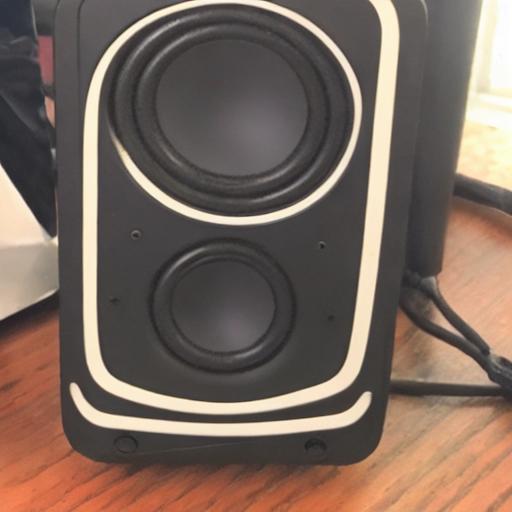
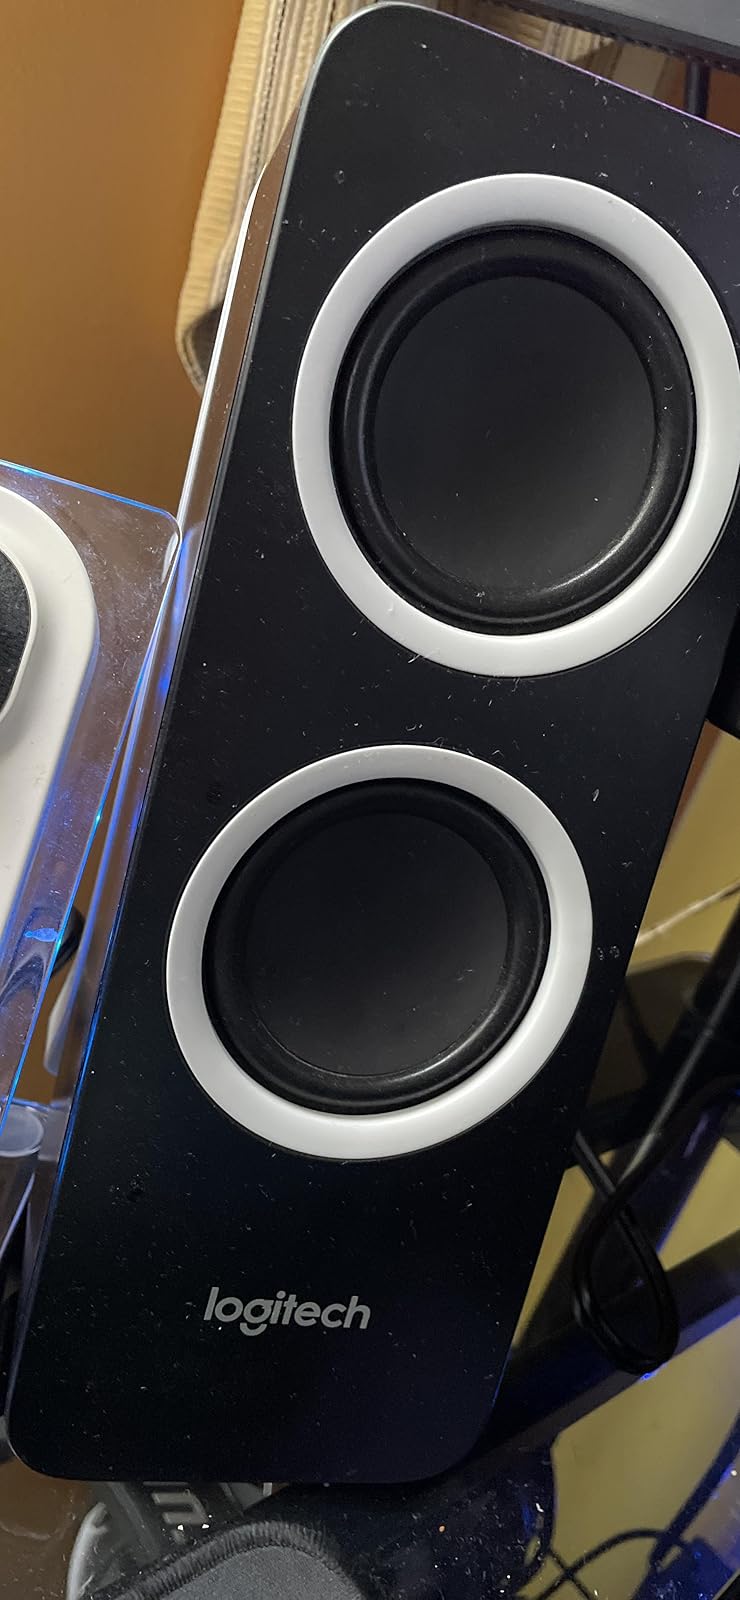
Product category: speaker
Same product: no